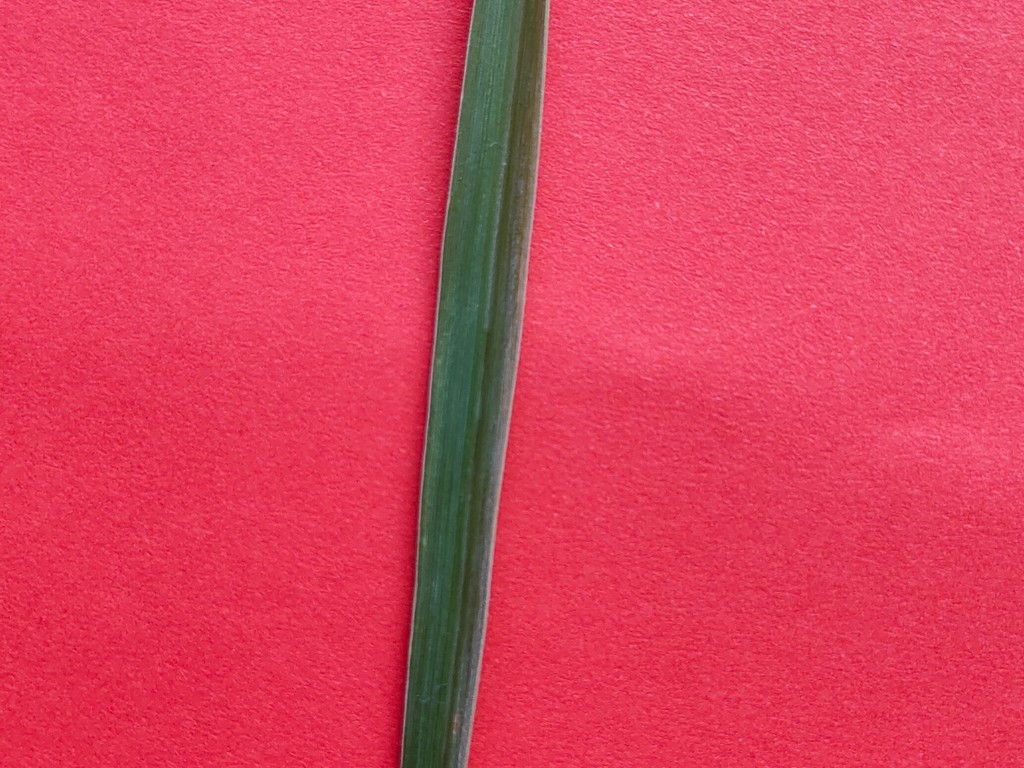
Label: Healthy